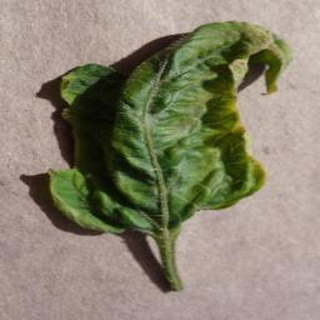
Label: tomato_yellow_leaf_curl_virus